Hamsa

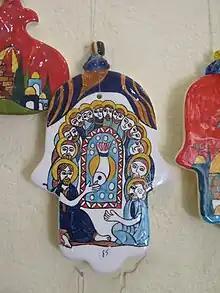
A ceramic hamsa depicting Jesus and his disciples

The "khamsa" holds recognition as a bearer of good fortune among Christians in the region as well. Levantine Christians call it the "hand of Mary" (Arabic: "Kef Miryam", or the "Virgin Mary's Hand"). Thirty-four years after the end of Islamic rule in Spain, its use was significant enough to prompt an episcopal committee convened by Emperor Charles V to decree a ban on the Hand of Fatima and all open right-hand amulets in 1526.